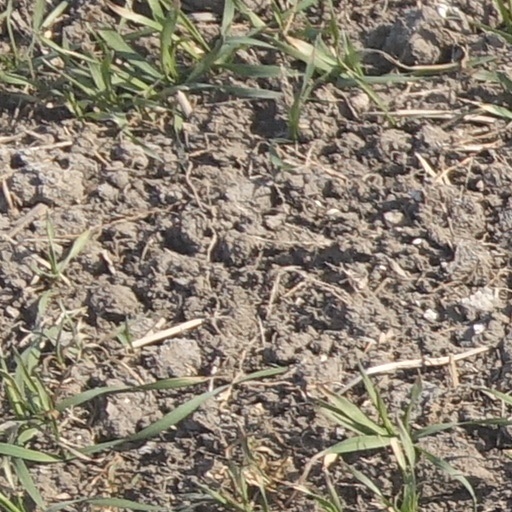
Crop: wheat